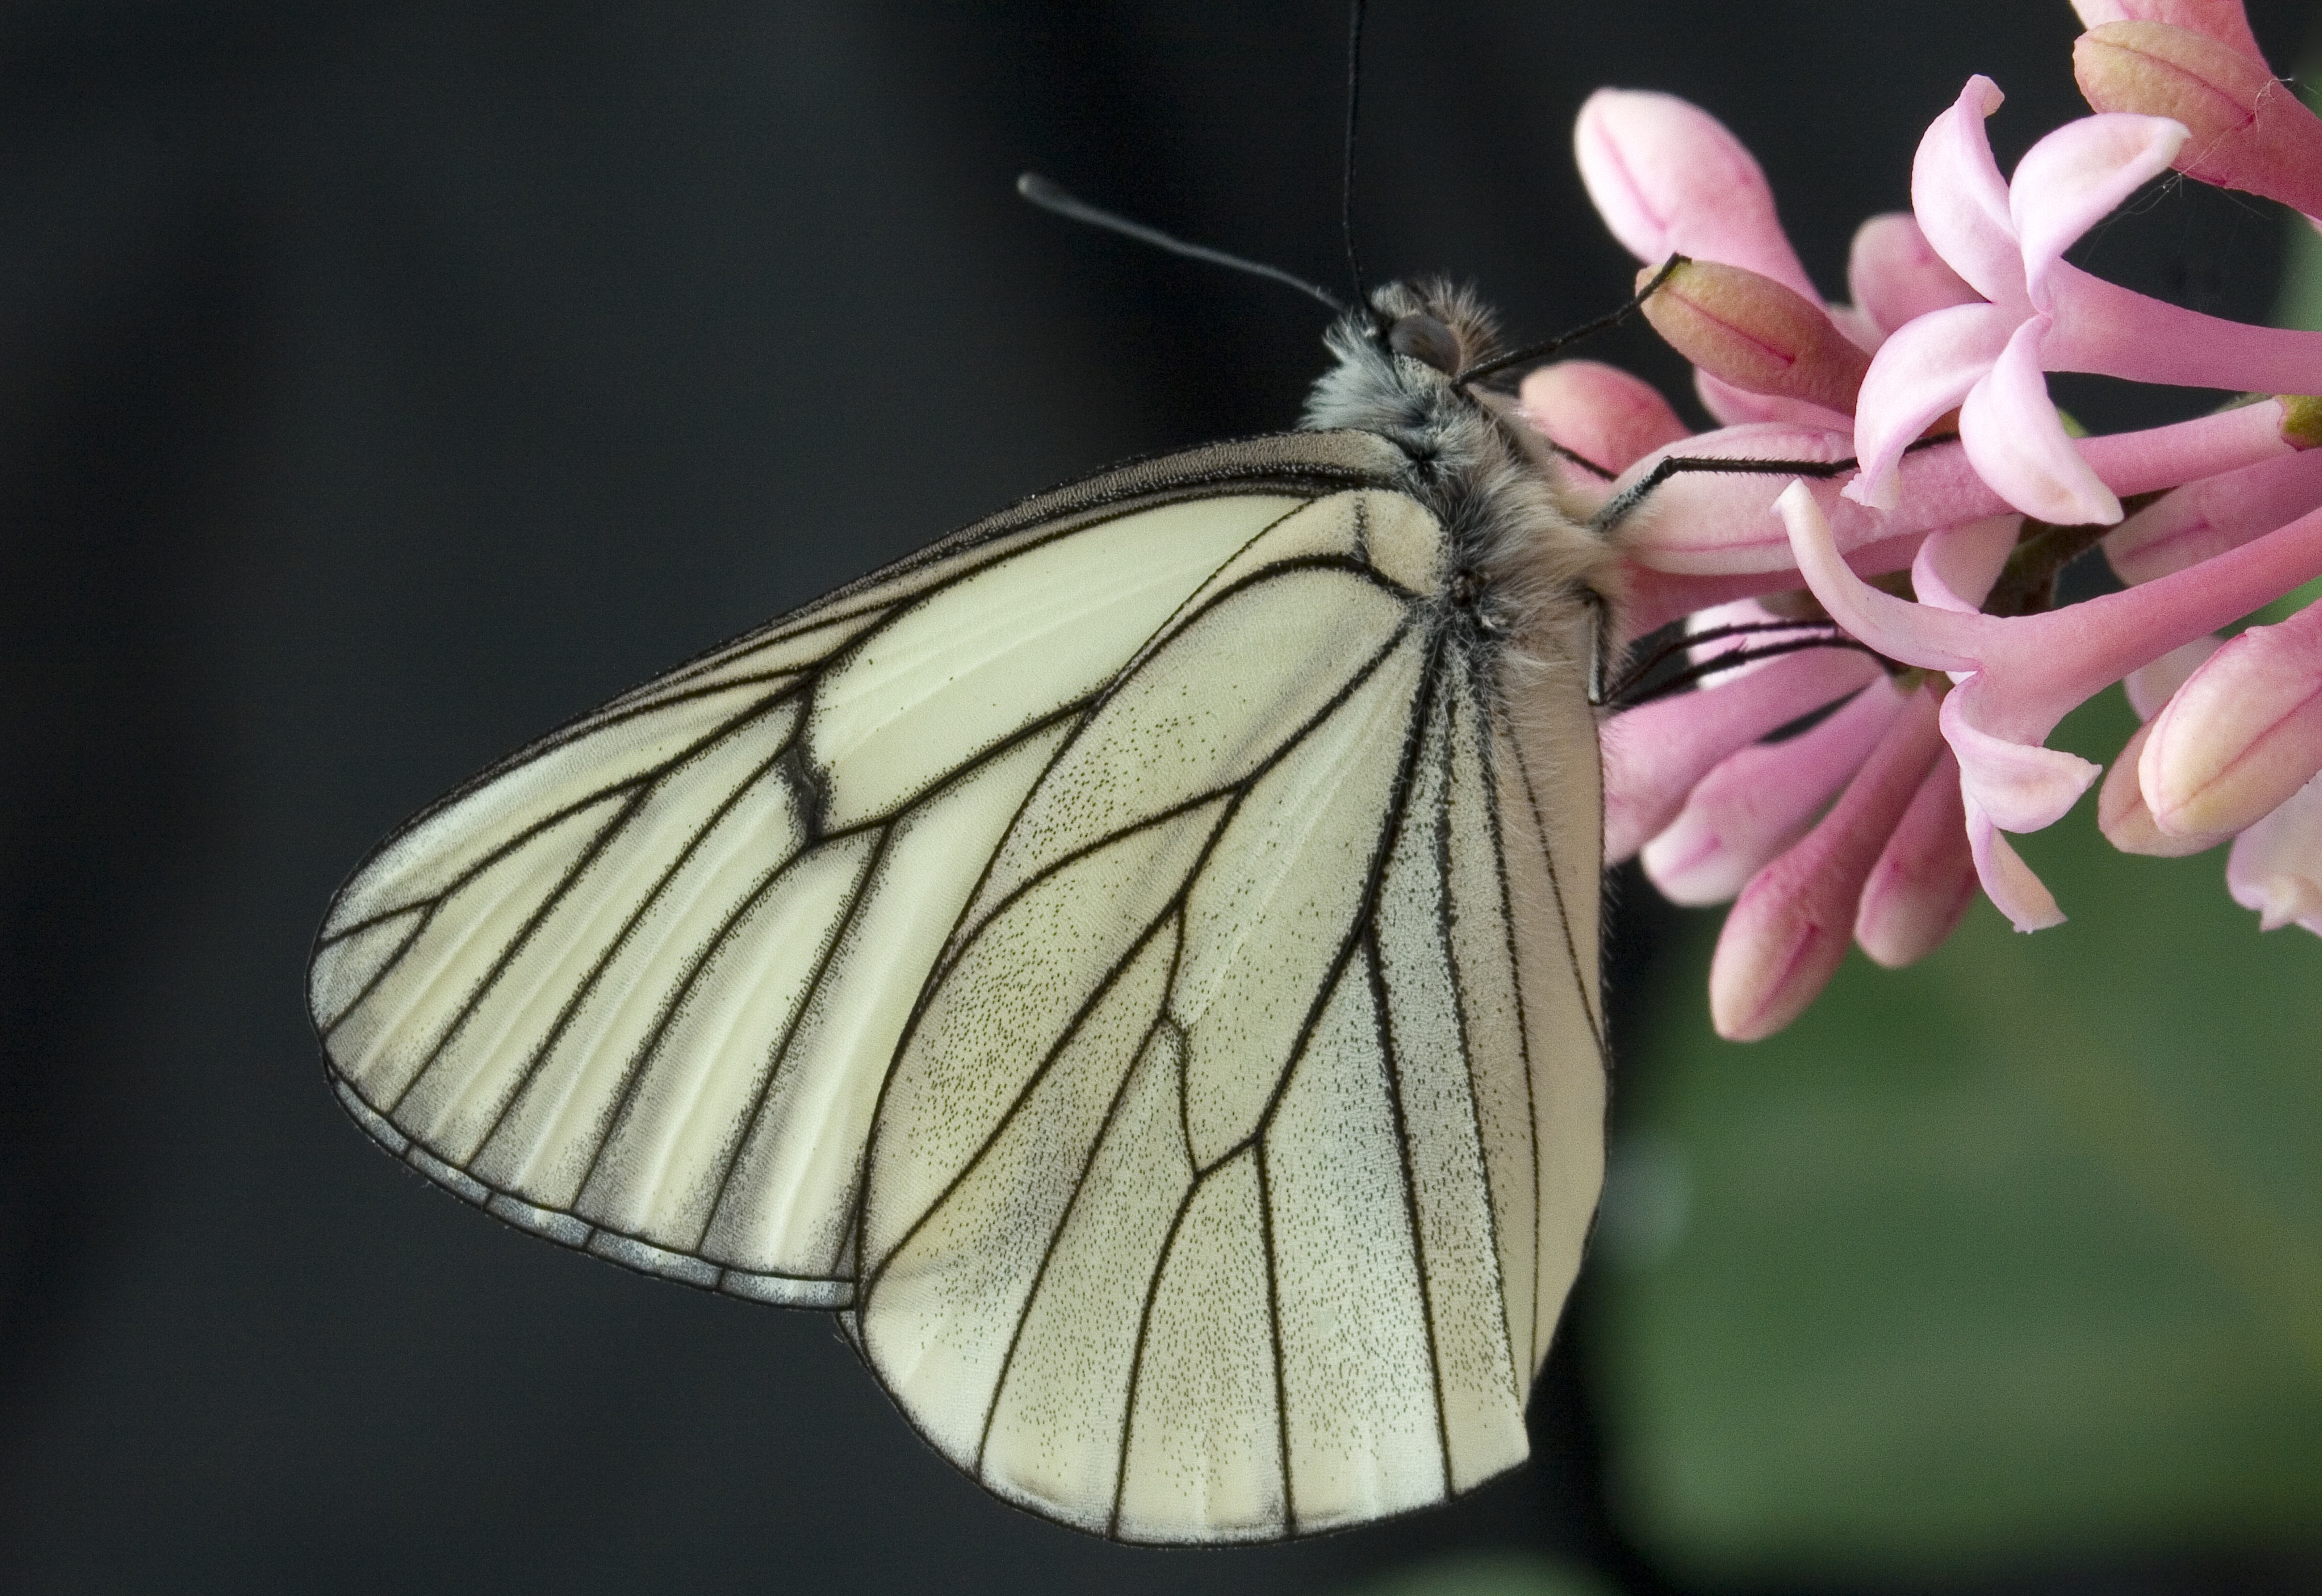
nature, wing, white, flower, petal, insect, macro, moth, butterfly, fauna, invertebrate, macro photography, arthropod, pollinator, moths and butterflies, brush footed butterfly, colias